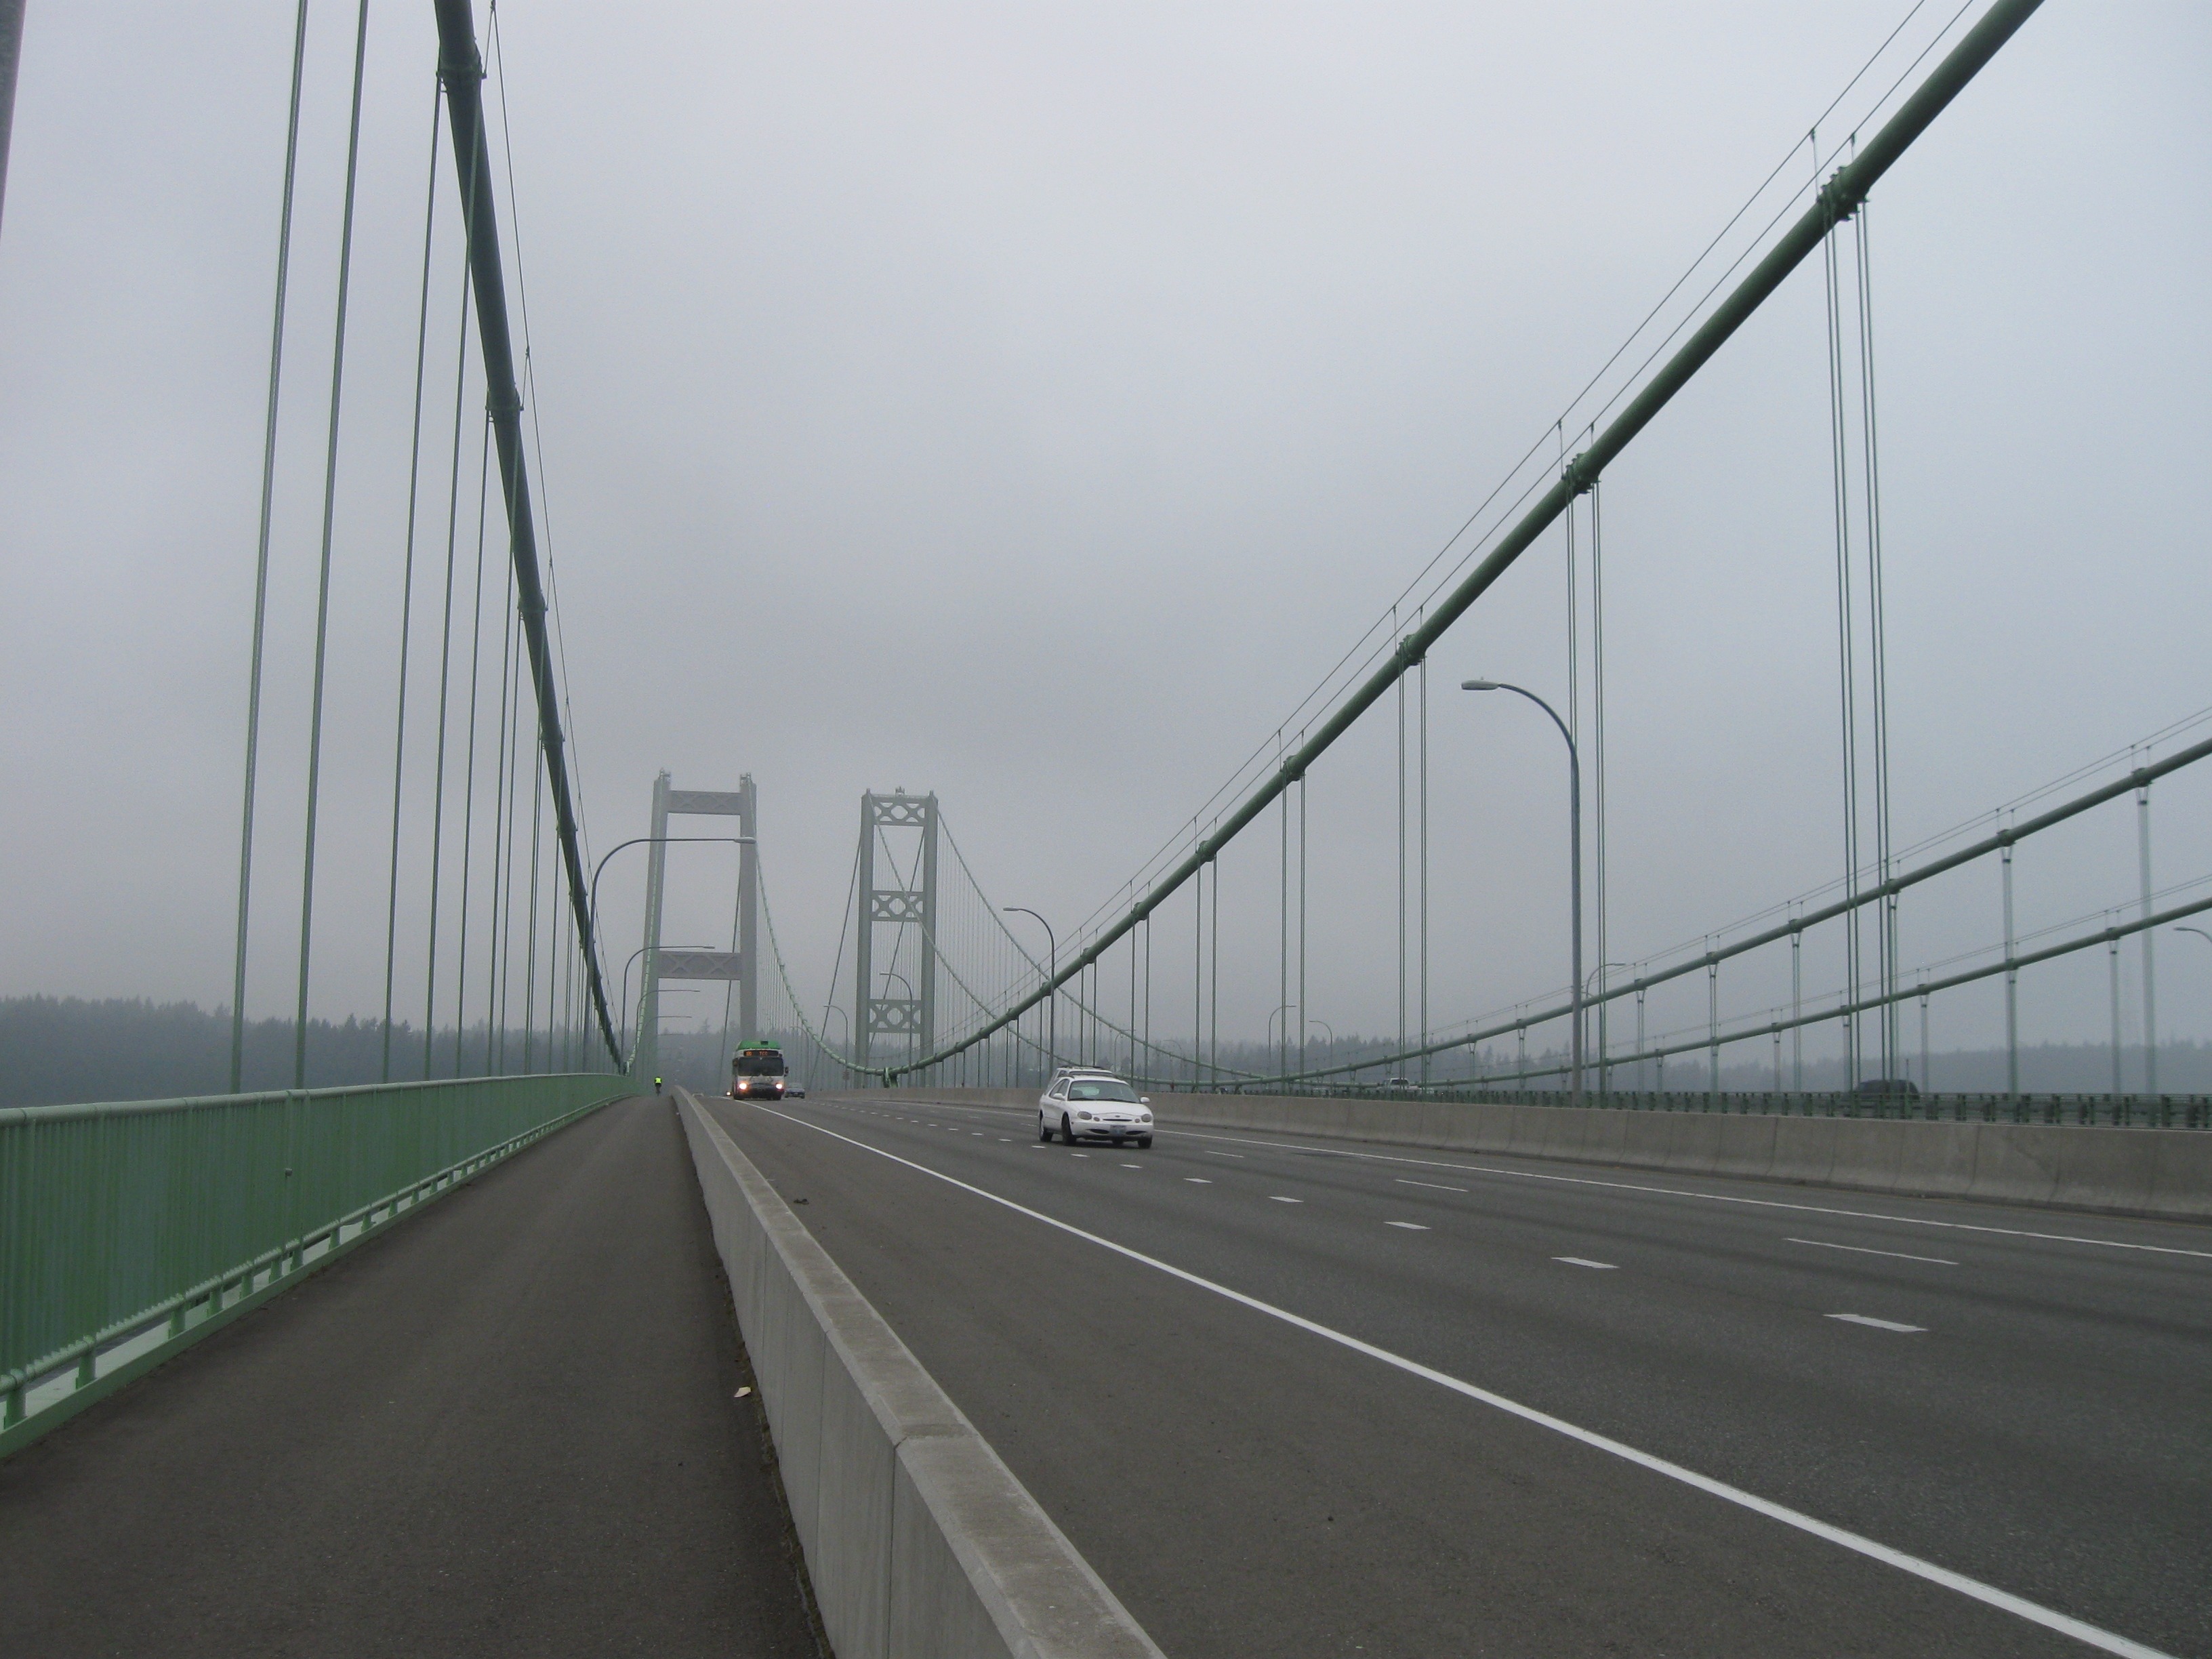
architecture, structure, road, bridge, highway, overpass, transportation, transport, construction, line, mast, suspension, lane, modern, engineering, design, roadway, infrastructure, tacoma, architectural, architecture design, cable stayed bridge, nonbuilding structure, controlled access highway, narrows bridge